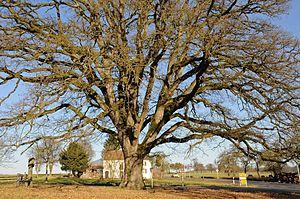
Le chêne remarquable de Saeul est un chêne rouvre situé au lieu-dit Hëlzent à Saeul, au carrefour des routes allant de Saeul à Reichlange et de Saeul à Calmus, respectivement. Classé monument national depuis 1974, il est le plus imposant des chênes du Luxembourg.